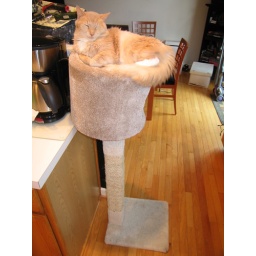
claude in the cat tree